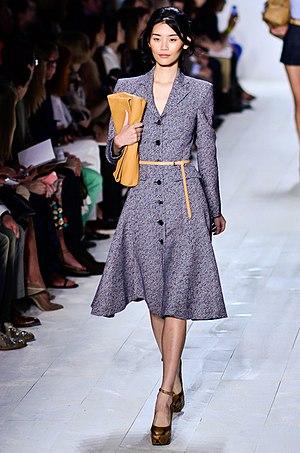
Ming Xi, née Xi Mengyao le 8 mars 1990 à Shanghai, est une mannequin chinoise.